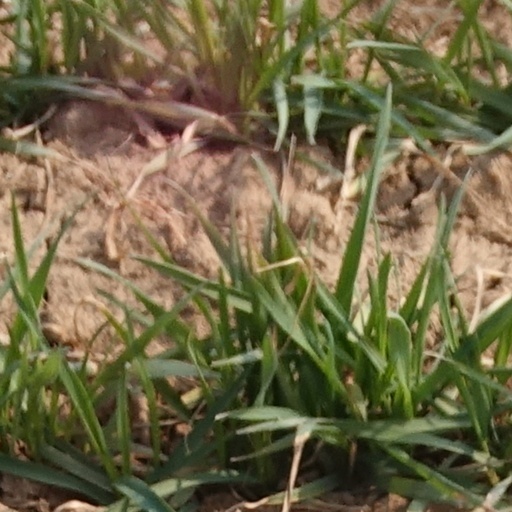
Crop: wheat